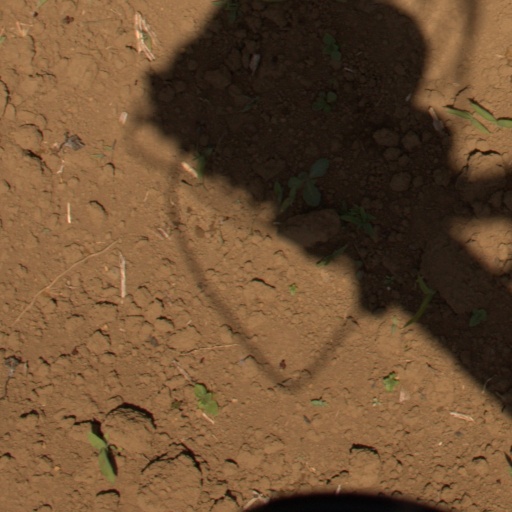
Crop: Jerusalem artichoke